Ebenezer Methodist Episcopal Chapel and Cemetery

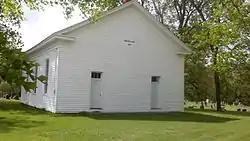

The Ebenezer Methodist Episcopal Chapel and Cemetery is a historic church located northwest of Golden, Adams County, Illinois. The church was built in 1858–59 for the local Methodist Episcopal congregation.